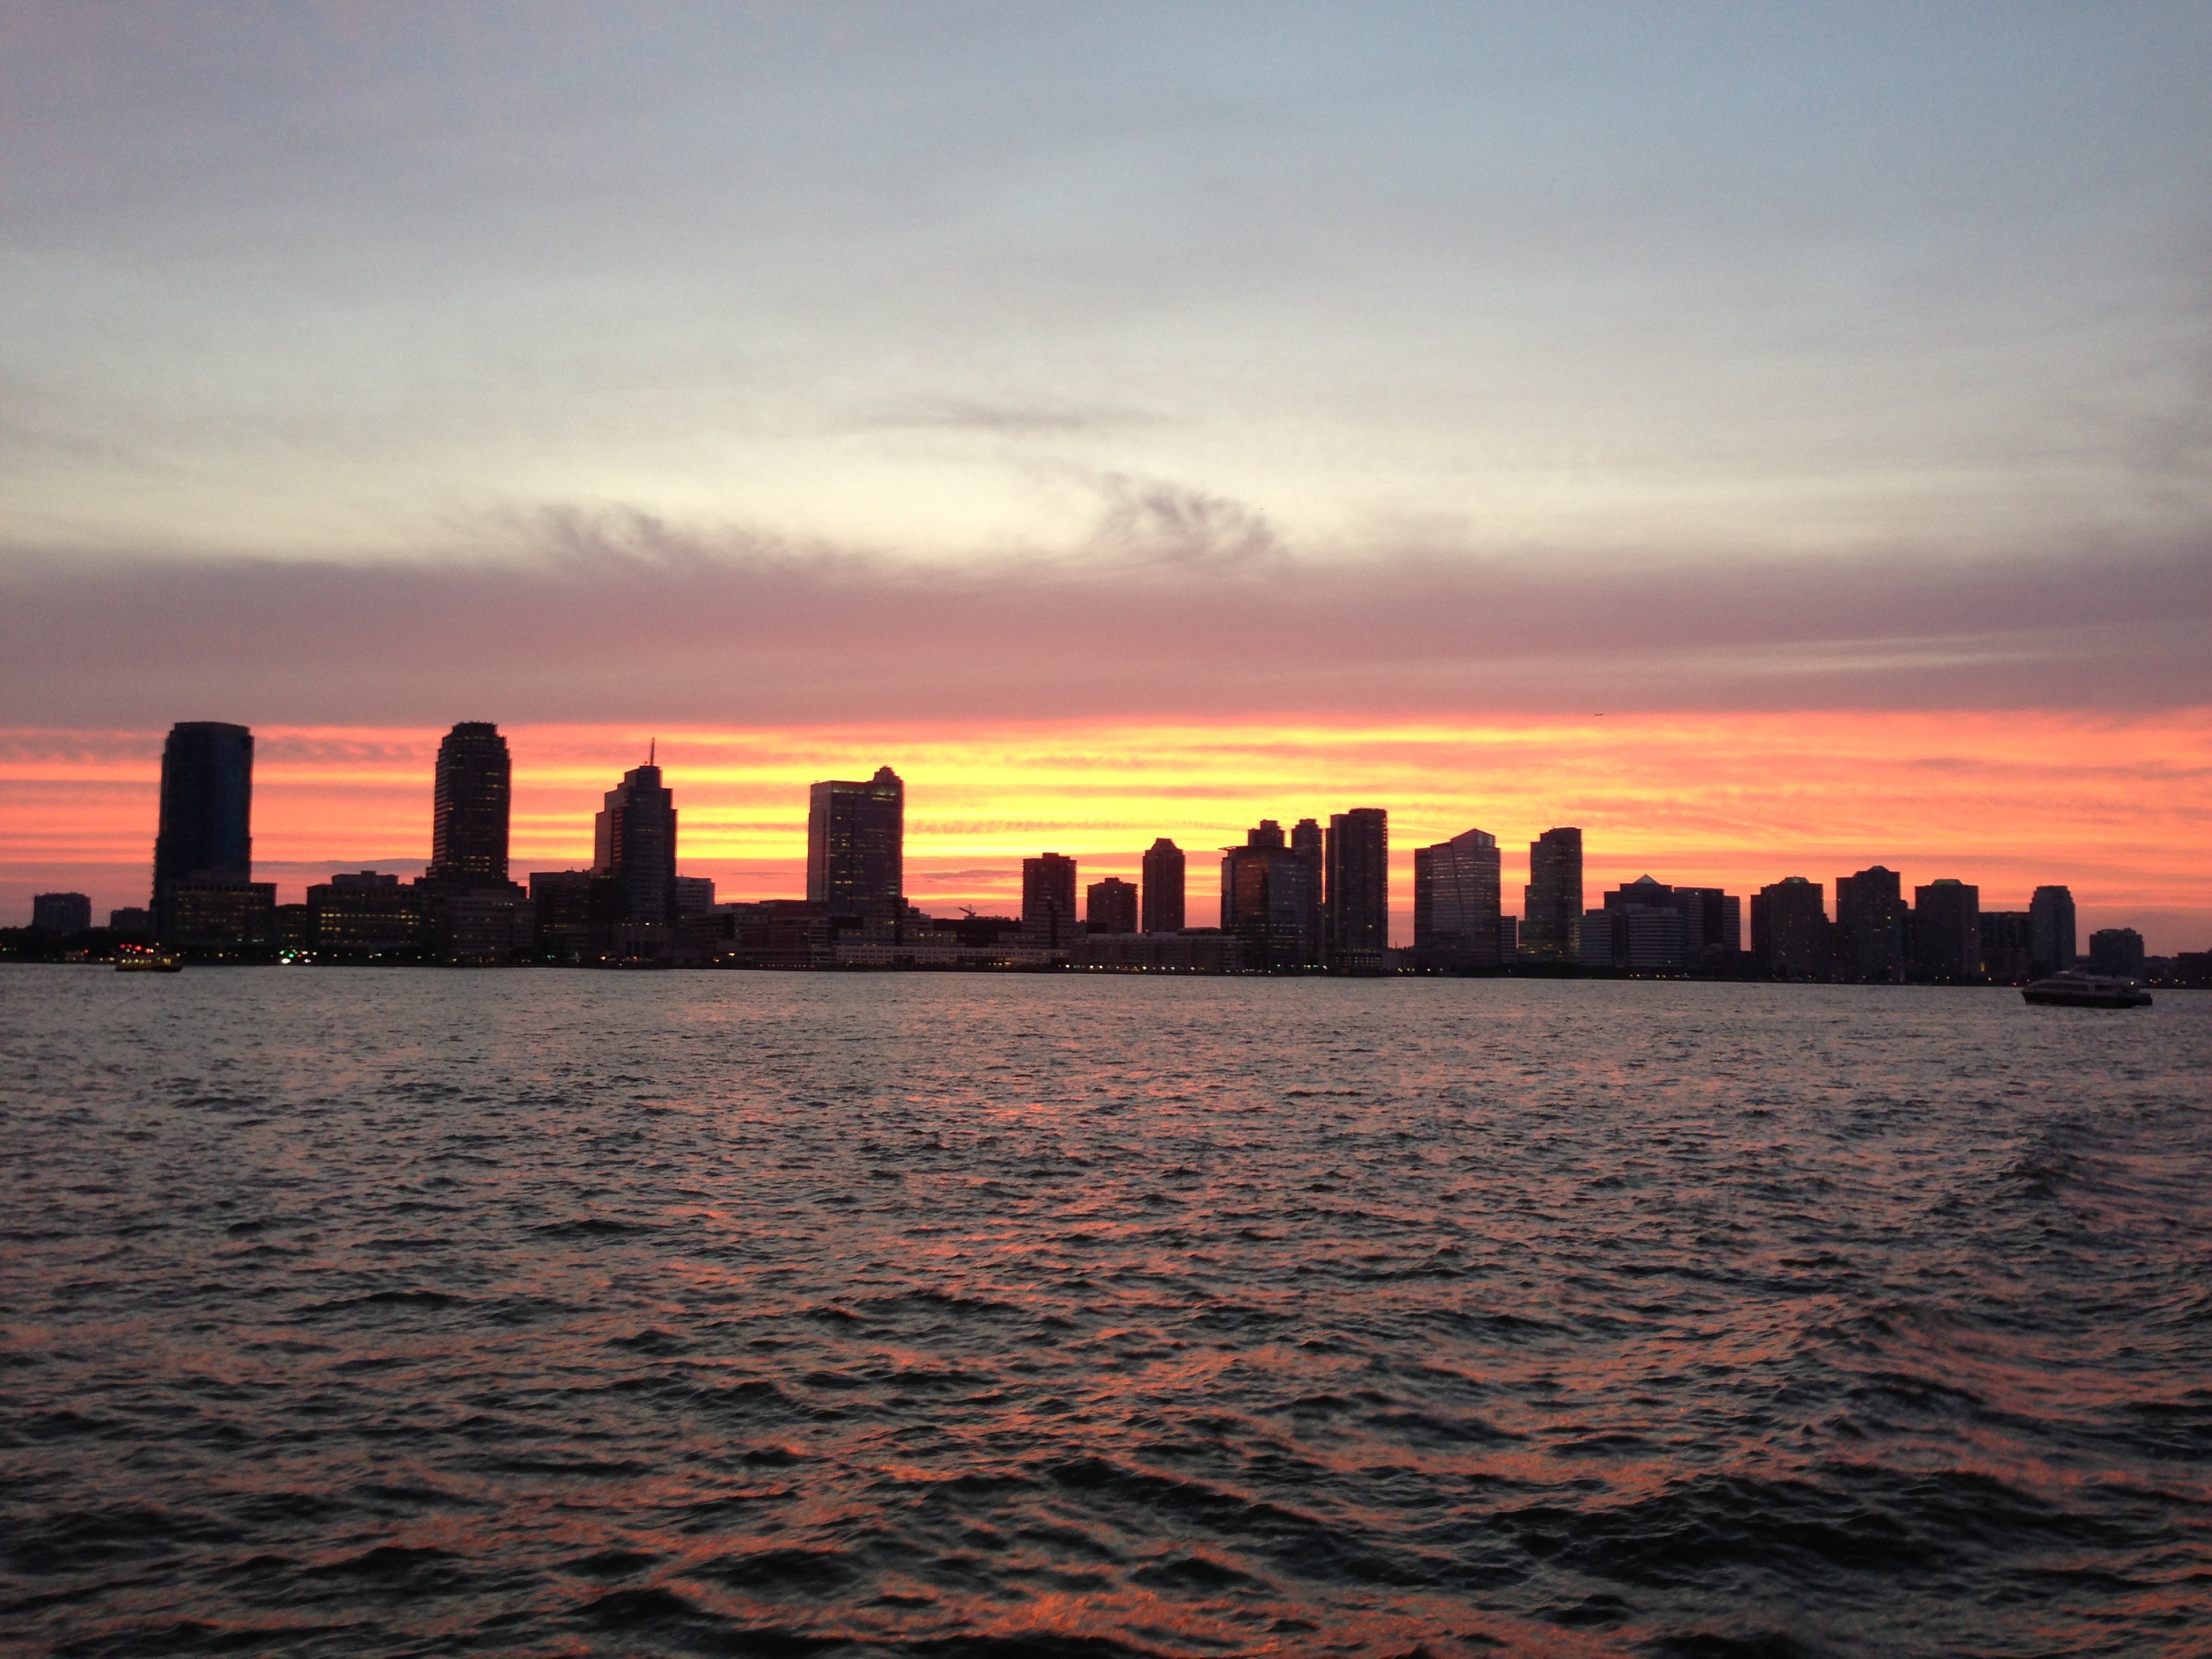
sea, coast, ocean, horizon, cloud, sky, sun, sunrise, sunset, skyline, morning, dawn, city, cityscape, dusk, evening, tower, bay, afterglow, human settlement